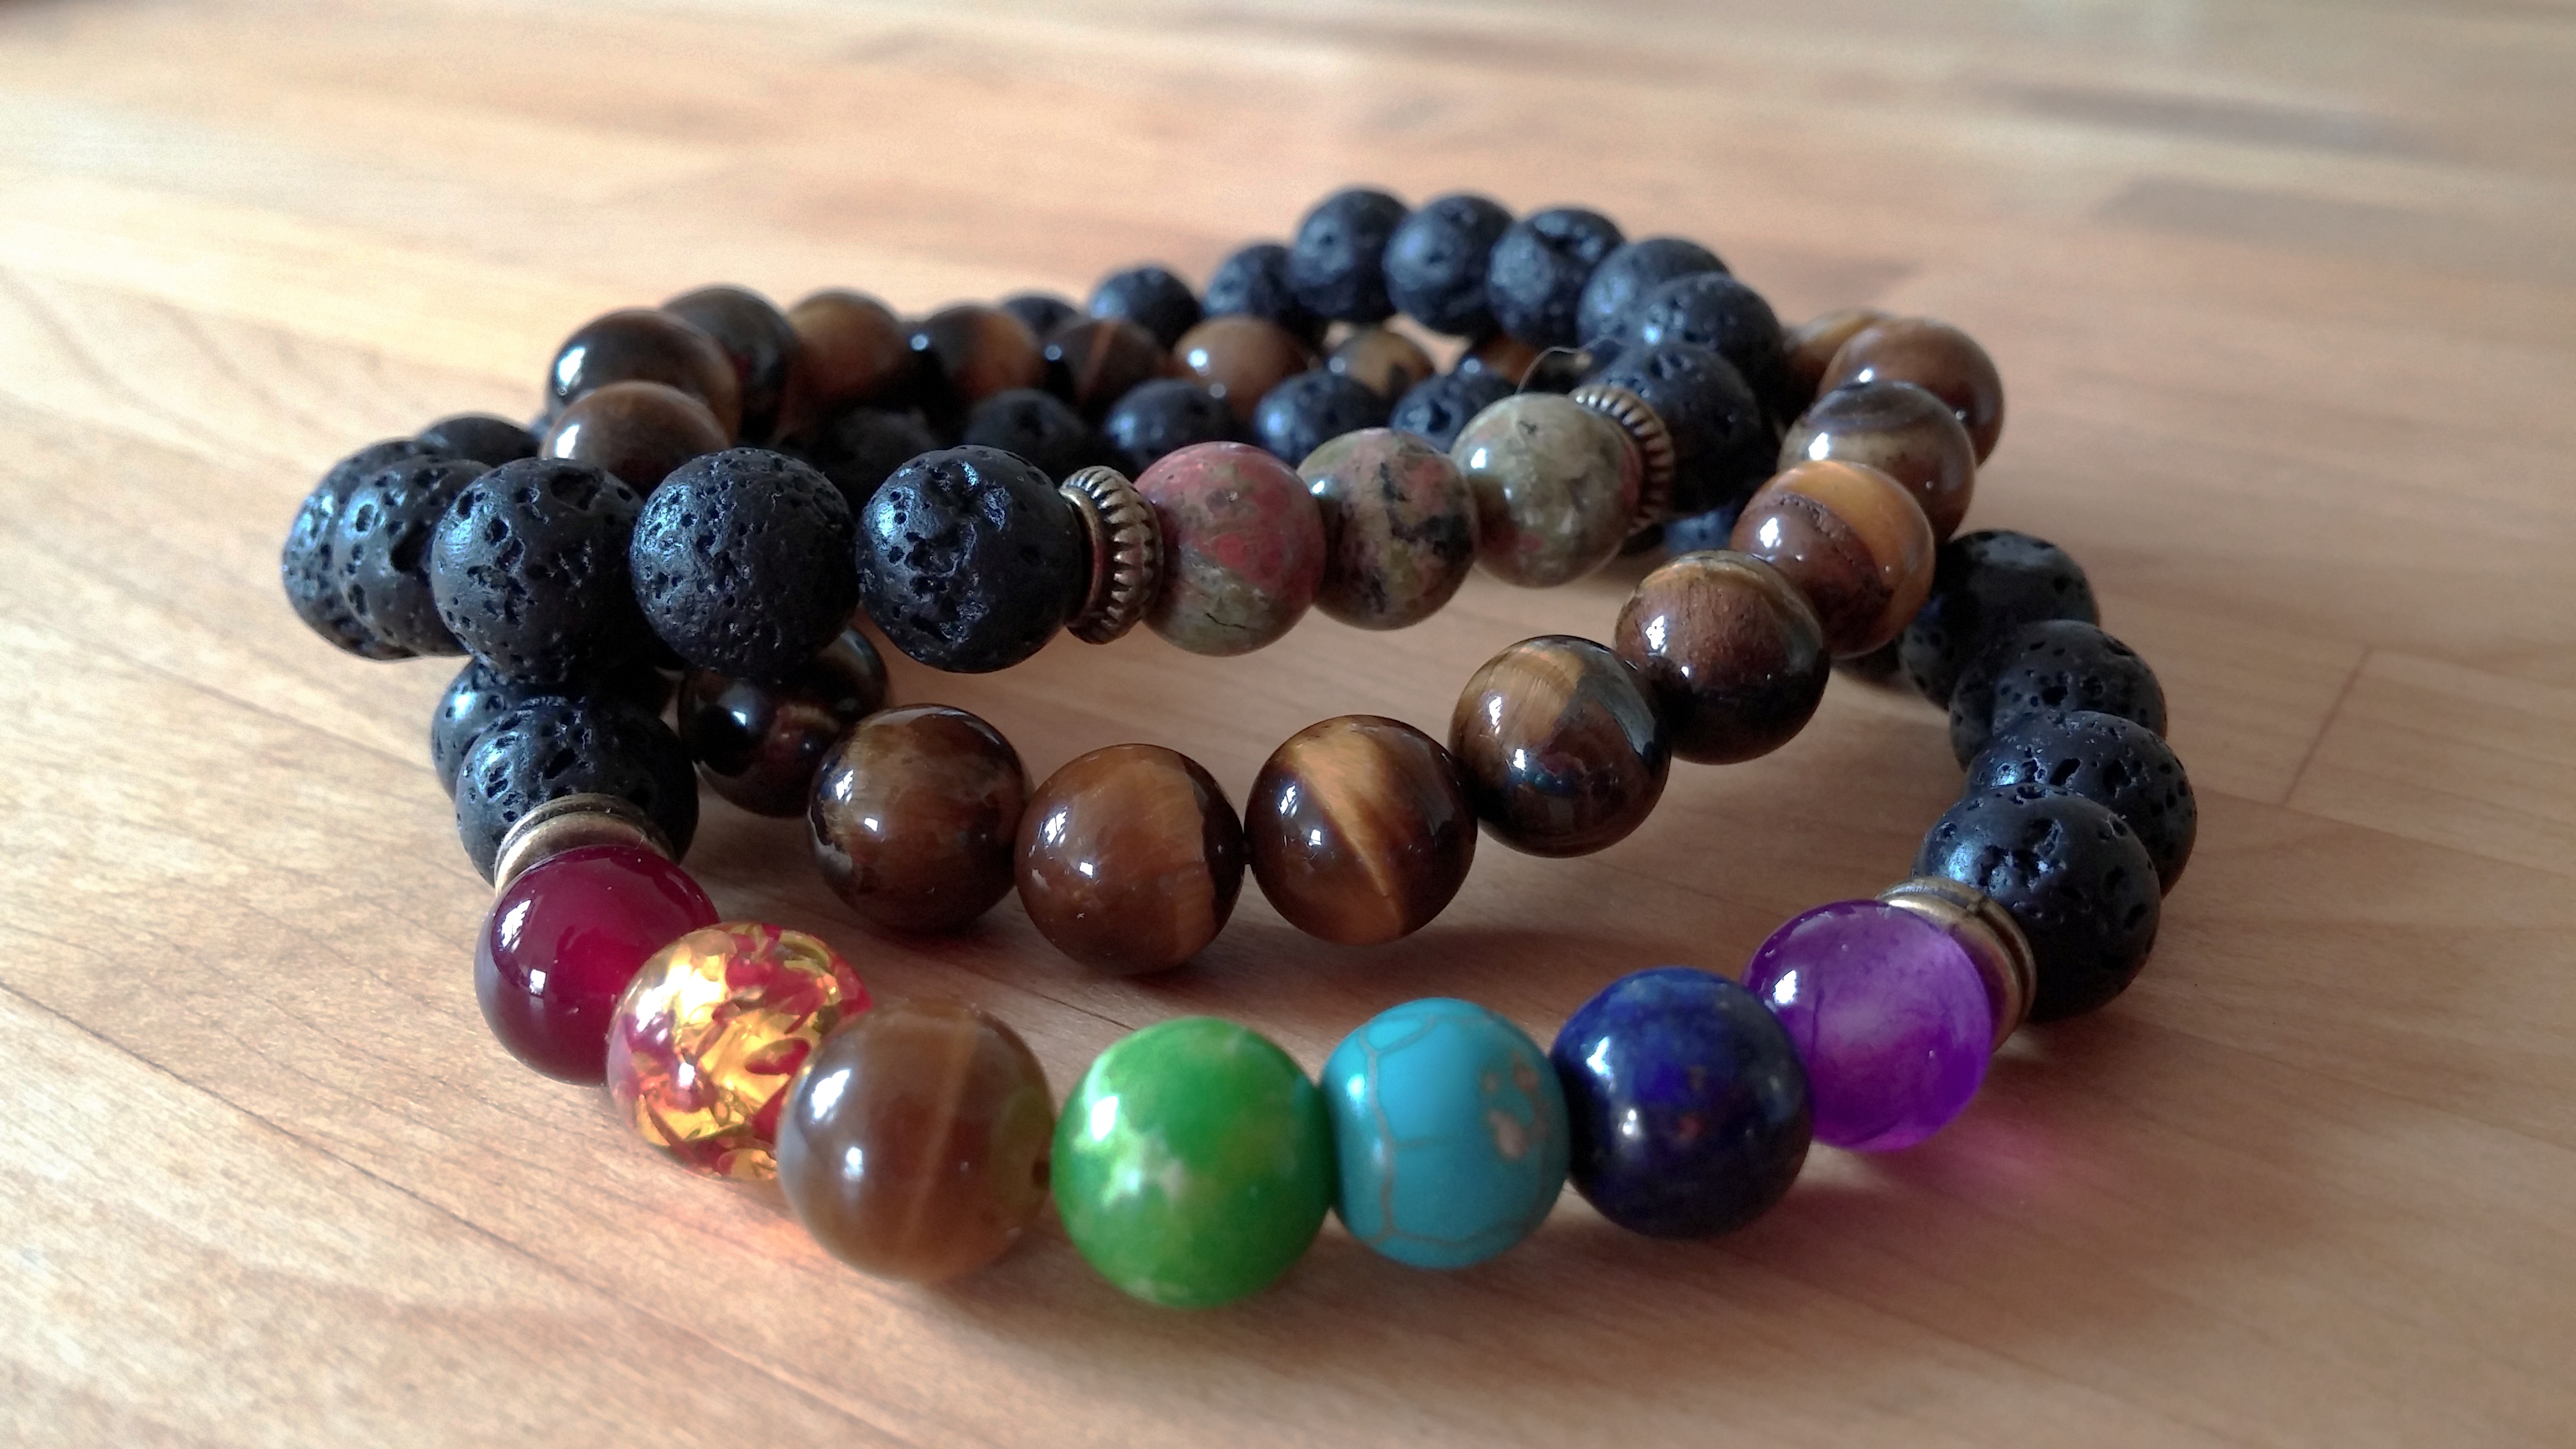
rock, round, natural, bead, jewelry, bangle, bracelet, jewellery, stones, art, jasper, prayer, lava, balls, beads, gemstone, accessory, gems, agate, buddhist prayer beads, jewelry making, fashion accessory